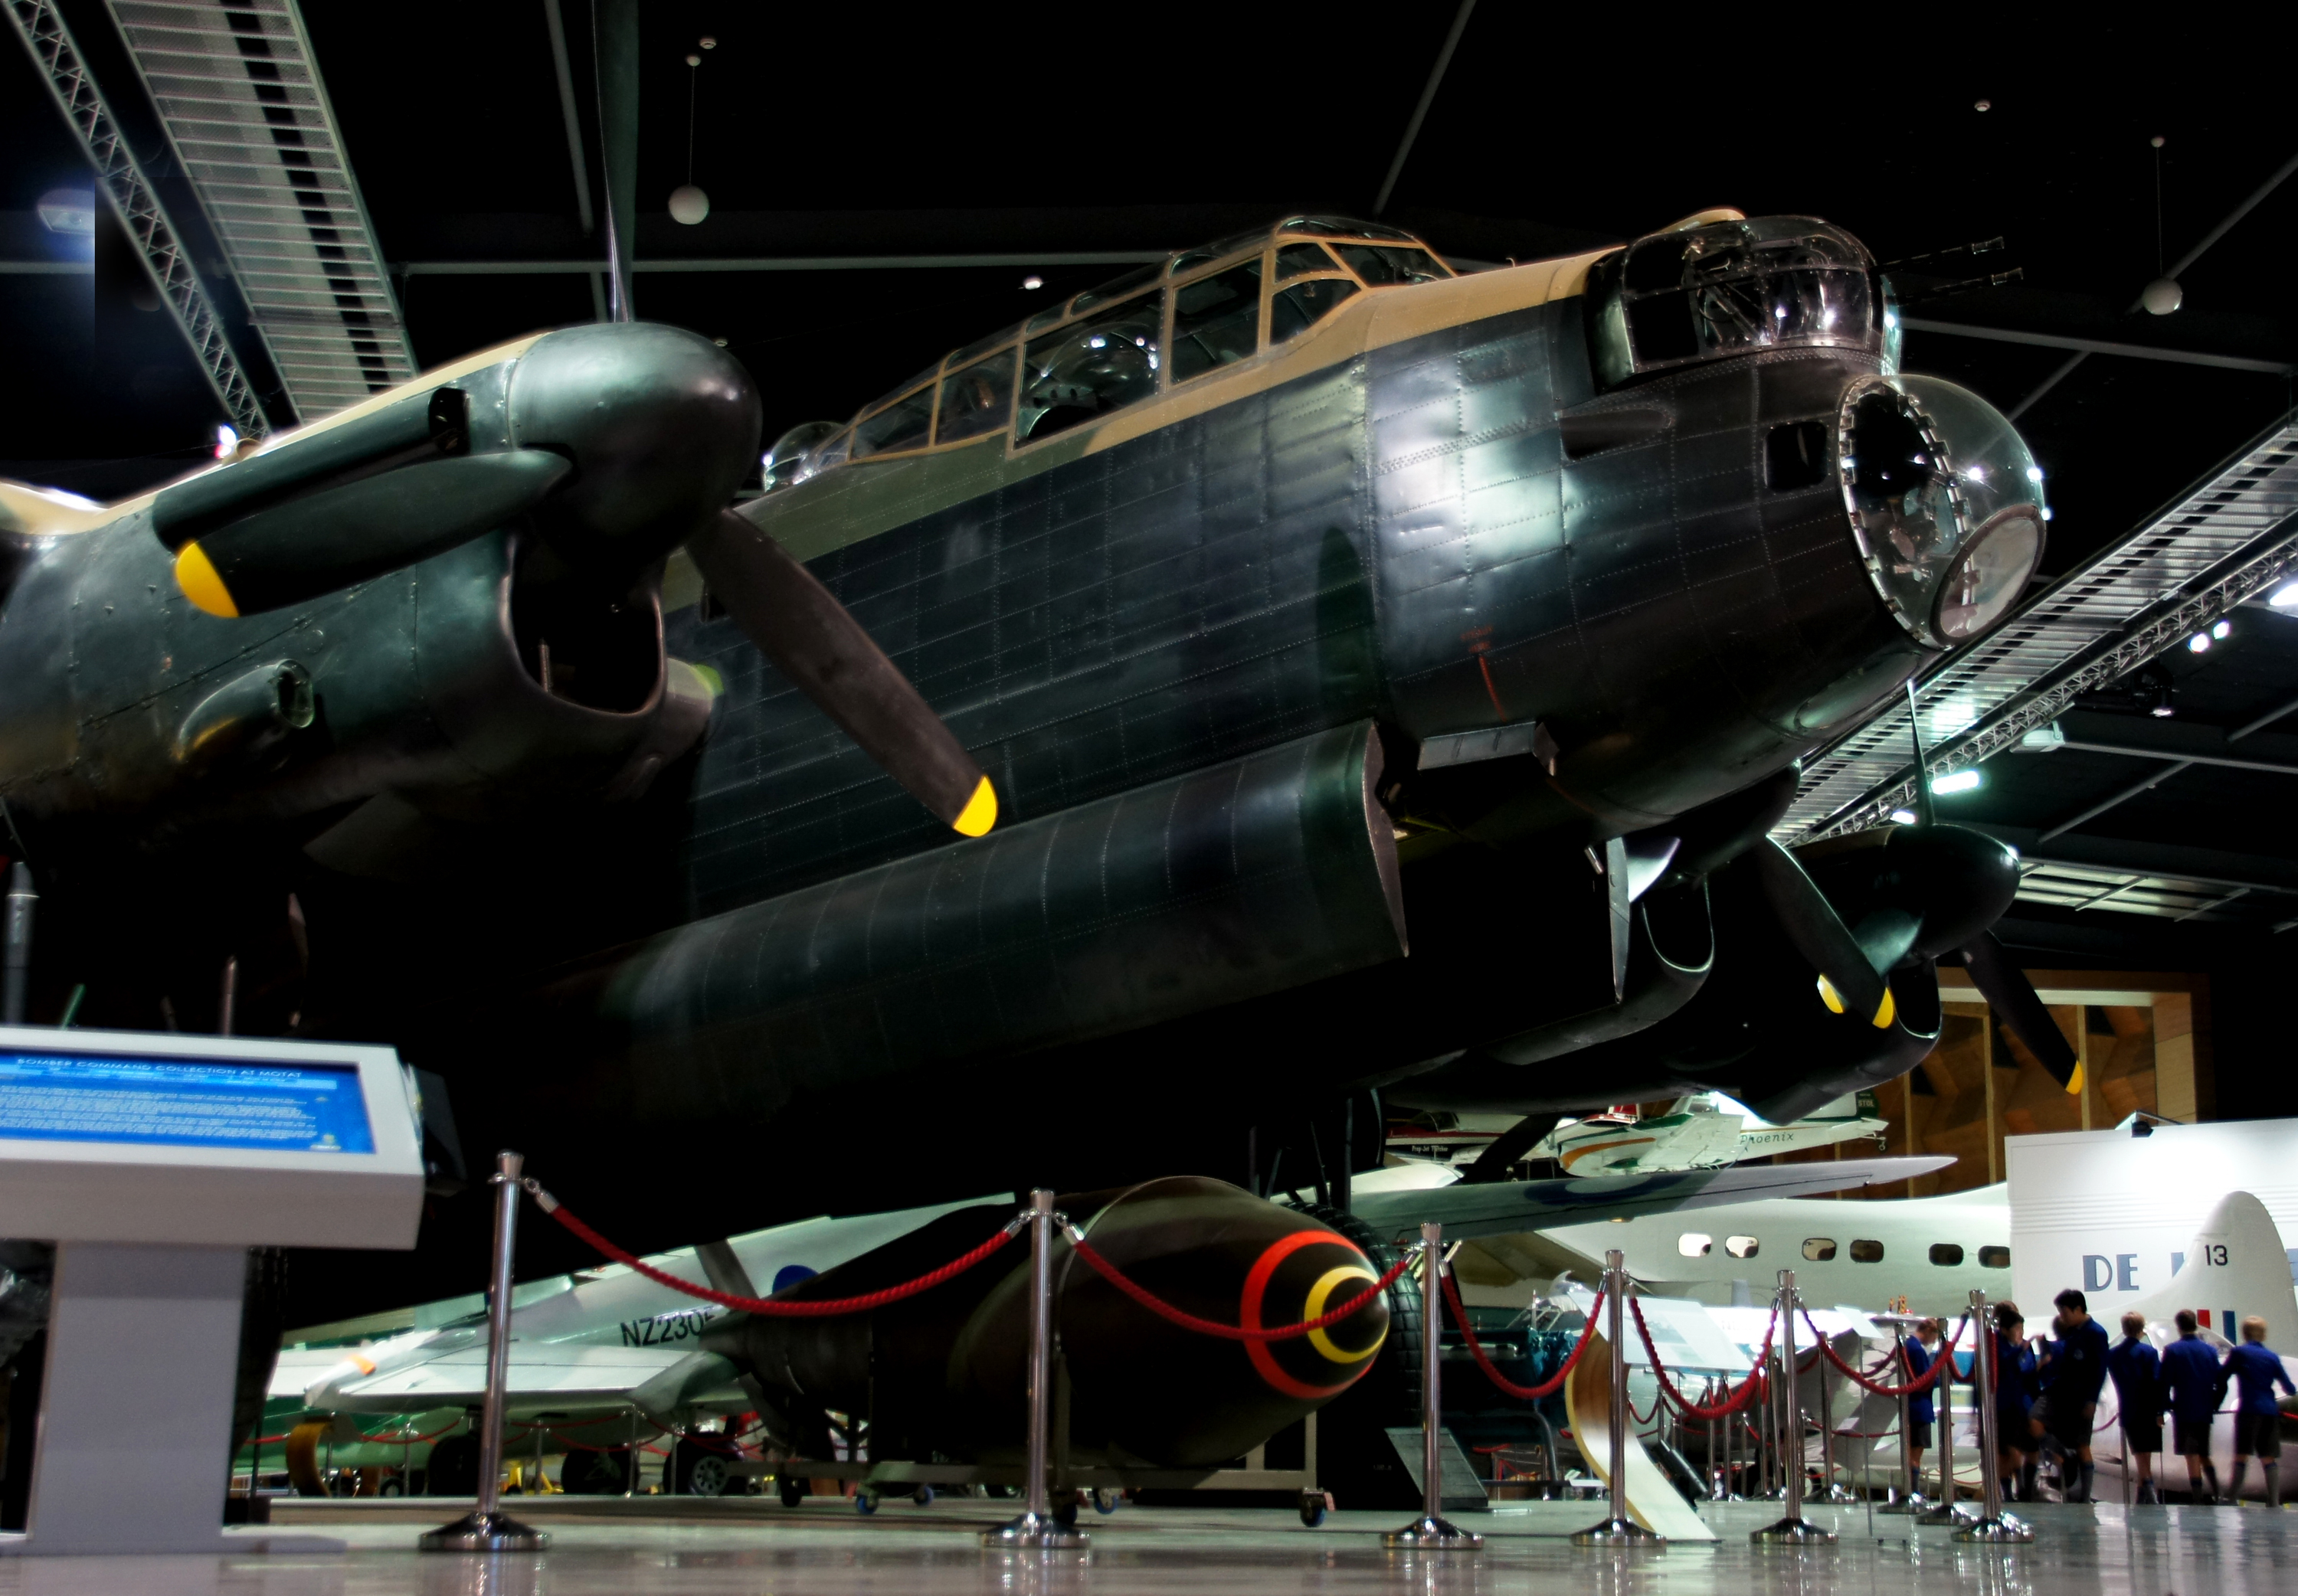
airplane, aircraft, vehicle, aviation, display, ww2, bomb, warplane, motat, airshow, bomber, sonydslra580, raf, 18270mmf3563pzd, avrolancasterbomber, secondworldwar, screenshot, military aircraft, atmosphere of earth, aerospace engineering, aircraft engine